Allie Quigley

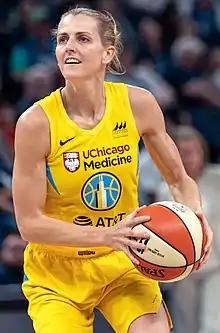
Quigley with the Sky in 2019

Alexandria "Allie" Quigley (born June 20, 1986) is an American professional basketball player who last played for the Chicago Sky of the Women's National Basketball Association (WNBA).